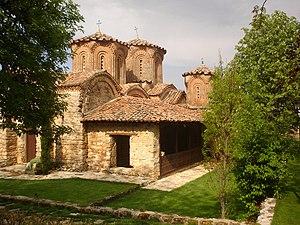
Stroumitsa ou Strumica, est une municipalité et une ville du sud-est de la Macédoine du Nord. La municipalité comptait 45 087 habitants en 2002 et s'étend sur 321,89 km². La ville en elle-même compte 35 311 habitants, le reste de la population étant réparti dans les villages alentour. La ville tire son nom de la rivière Stroumitsa qui la traverse. C'est le principal centre économique du sud-est du pays.